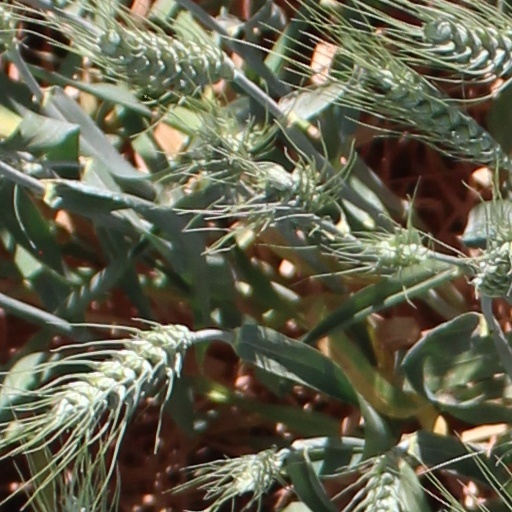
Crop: wheat